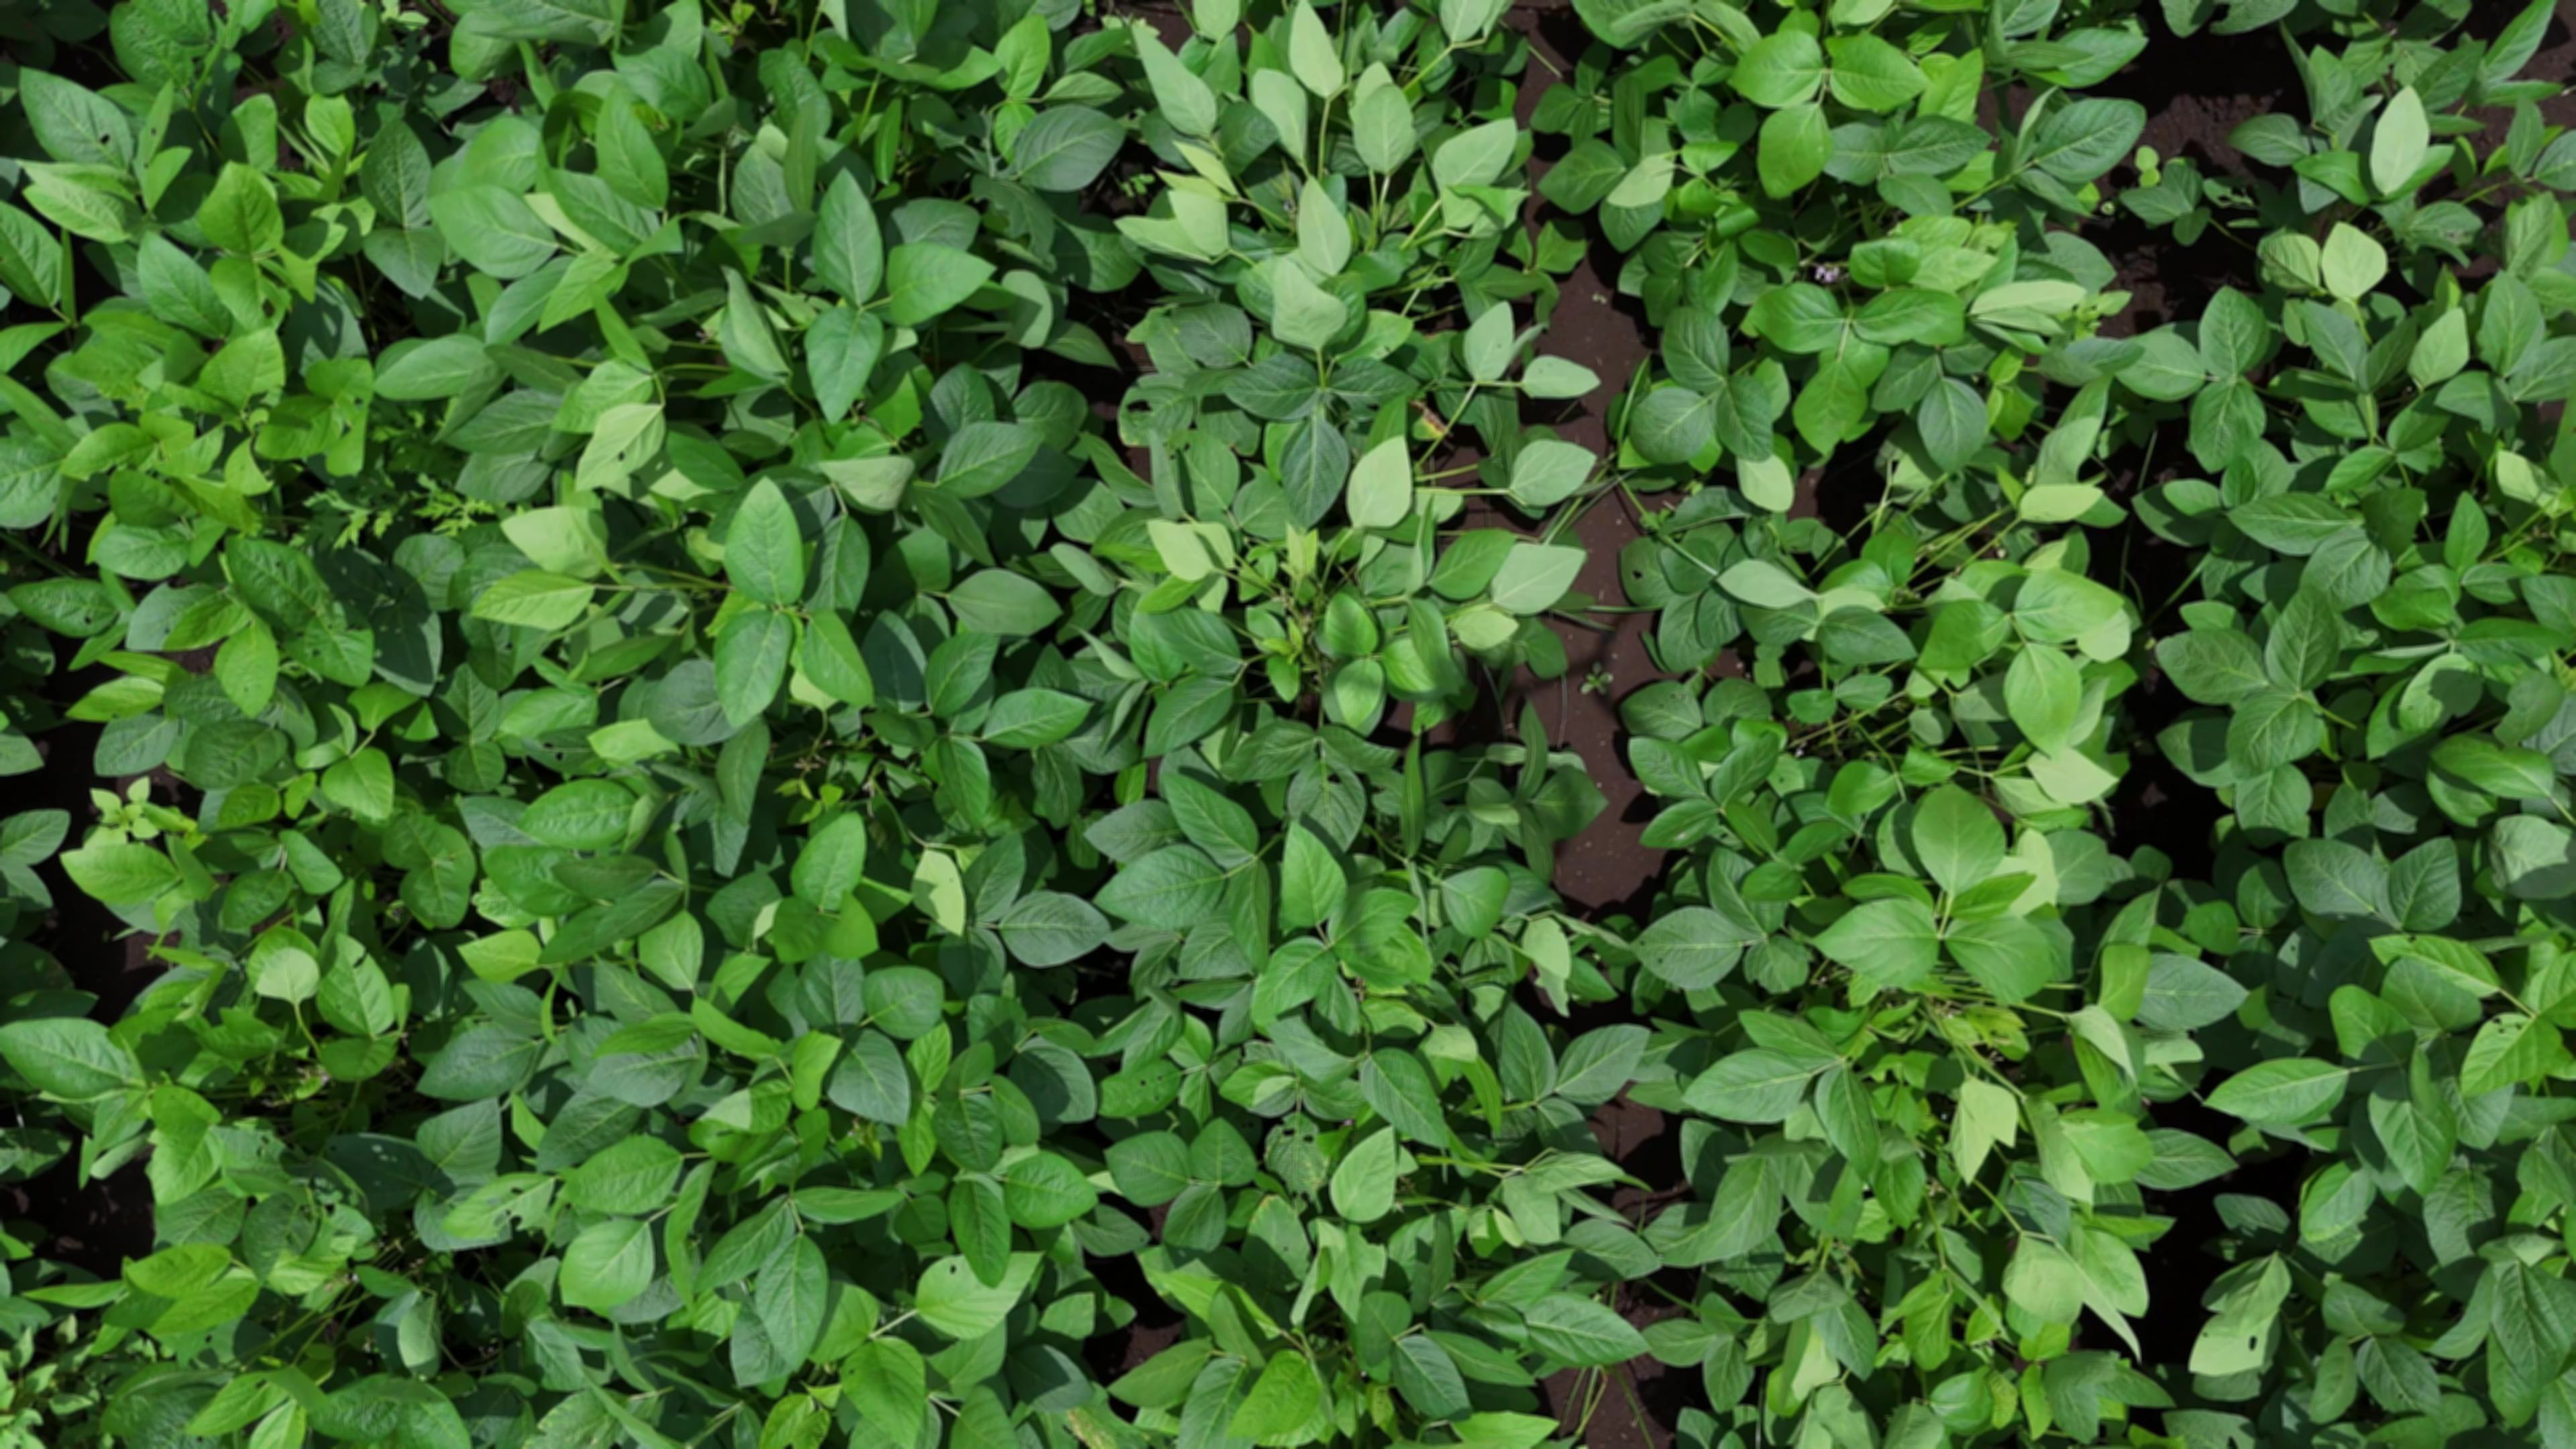
Label: Healthy